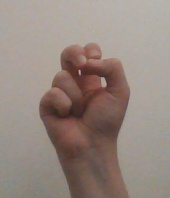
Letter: gaaf